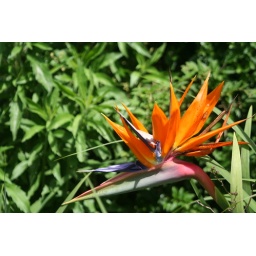
A snap of a flower in the back garden of the house we are staying in on the North Shore.